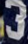
Number: 3